North American F-86 Sabre

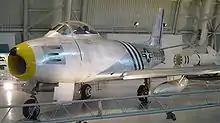
F-86 Sabre at the National Air and Space Museum in livery of 4th Fighter-Interceptor Wing

On 2 February 1958, a team of Pakistan Air Force F-86 Sabres called "Falcons" set a world record at PAF Base Masroor by performing a loop while in a 16 aircraft diamond formation. The team was led by then Wing Commander Zafar Masud.